The Crash V Aniversario

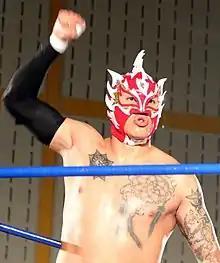
Rey Fénix, teamed up with Jeff Hardy and Rey Mysterio Jr. to win the main event match.

The Crash V Aniversario or The Crash Quinto Aniversario (Spanish for The Crash 5th Anniversary Show) was a professional wrestling supercard event, scripted and produced by the Mexican "lucha libre" wrestling company The Crash Lucha Libre, which took place on November 26, 2016, at Auditorio Fausto Gutierrez in The Crash's home town of Tijuana, Baja California. The event commemorated the creation of The Crash Lucha Libre in November 2011 and is their biggest show of the year.